Kingdom of Pontus

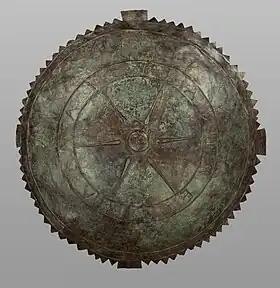
Bronze shield in the name of King Pharnakes: ΦΑΡΝΑΚΟΥ ΒΑΣΙΛΕΩΣ, Getty Villa (80.AC.60)

The region of Pontus was originally part of the Persian satrapy of Cappadocia (Katpatuka). The Persian dynasty which was to found this kingdom had, during the 4th century BC, ruled the Greek city of Cius (or Kios) in Mysia, with its first known member being Mithridates of Cius. His son AriobarzanesII became satrap of Phrygia. He became a strong ally of Athens and revolted against Artaxerxes, but was betrayed by his son Mithridates II of Cius. MithridatesII remained as ruler after Alexander's conquests and was a vassal to Antigonus I Monophthalmus, who briefly ruled Asia Minor after the Partition of Triparadisus. Mithridates was killed by Antigonus in 302BC under suspicion that he was working with his enemy Cassander. Antigonus planned to kill Mithridates' son, also called Mithridates (later named Ktistes, 'founder') but DemetriusI warned him and he escaped to the east with six horsemen. Mithridates first went to the city of Cimiata in Paphlagonia and later to Amasya in Cappadocia. He ruled from 302 to 266BC, fought against Seleucus I and, in 281 (or 280) BC, declared himself king ("basileus") of a state in northern Cappadocia and eastern Paphlagonia. He further expanded his kingdom to the river Sangrius in the west. His son Ariobarzanes captured Amastris in 279, its first important Black sea port. Mithridates also allied with the newly arrived Galatians and defeated a force sent against him by Ptolemy I. Ptolemy had been expanding his territory in Asia Minor since the beginning of the First Syrian war against Antiochus in the mid-270s and was allied with Mithridates' enemy, Heraclea Pontica.